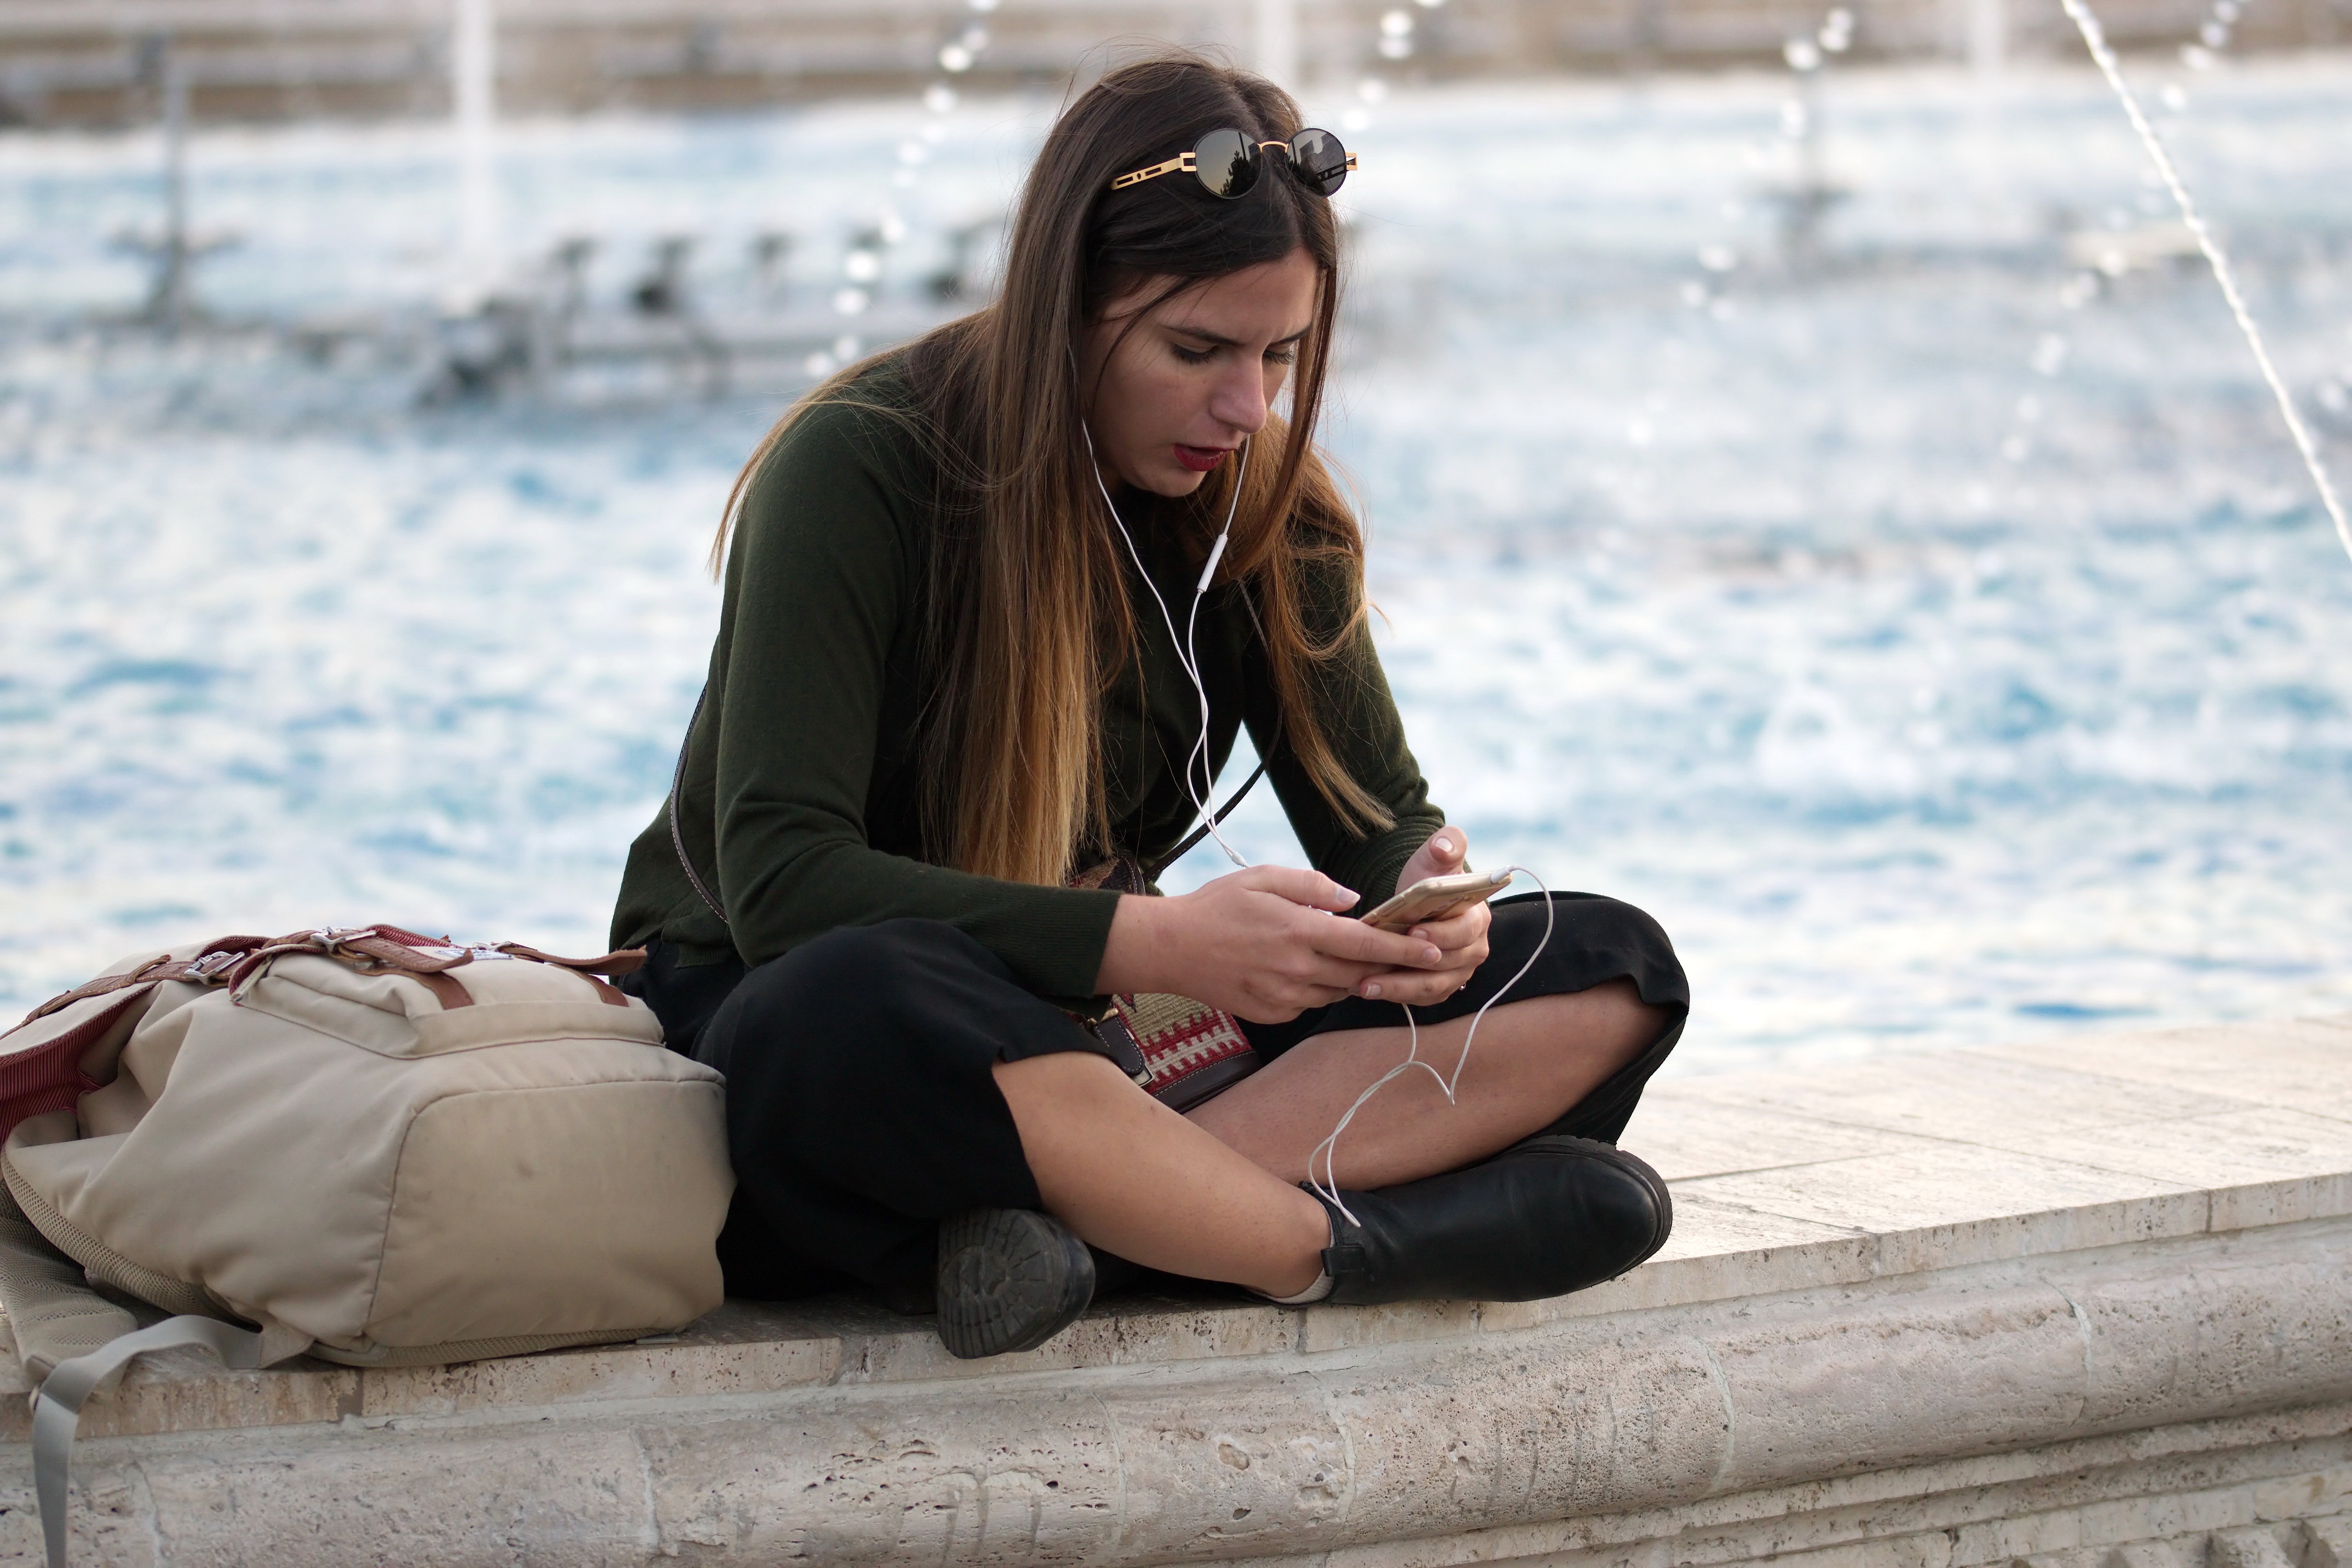
sitting, girl, beauty, water, fashion accessory, headgear, fun, leg, smile, vacation, long hair, vision care, winter, sunglasses